Marion Barry

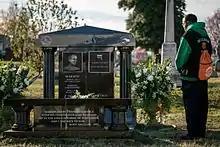
Barry's memorial at Congressional Cemetery

On February 9, 2009, prosecutors filed a motion in federal court to revoke Barry's probation for not filing his 2007 tax return, which violated his probation. According to one prosecutor, Barry had not filed his taxes eight of the last nine years. Barry said the reason he did not file his taxes was because of distractions from his medical problems, although he noted that there is "no excuse" for not filing. In an interview, Barry said he had been undergoing four-hour dialyses three times a week as treatment for a problem with his kidney. At that point, a kidney donor had been identified, but the operation had yet to be scheduled. On February 17, WTOP-FM reported that, according to Barry's attorney, Barry had filed his federal and District tax returns for 2007. The same day, Barry was admitted to Howard University Hospital to prepare for a kidney transplant the next day. Barry was released from the hospital on February 27, but he was readmitted on March 2 due to large amounts of air in his abdominal cavity and also due to Barry's complaints of serious pains, both of which were caused by the combination of medications Barry was taking after the operation. Barry was released from the hospital on March 6. On April 17, 2009, the prosecution withdrew their request to revoke Barry's probation.